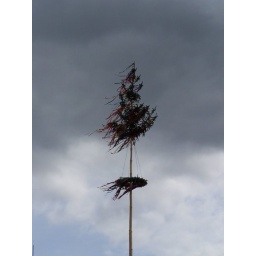
Seen in a small village . . . pine tree decorated with streamers for May Day